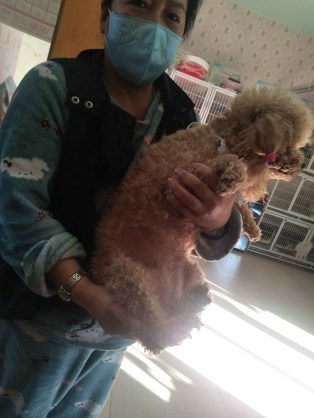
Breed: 7449-n000128-teddy